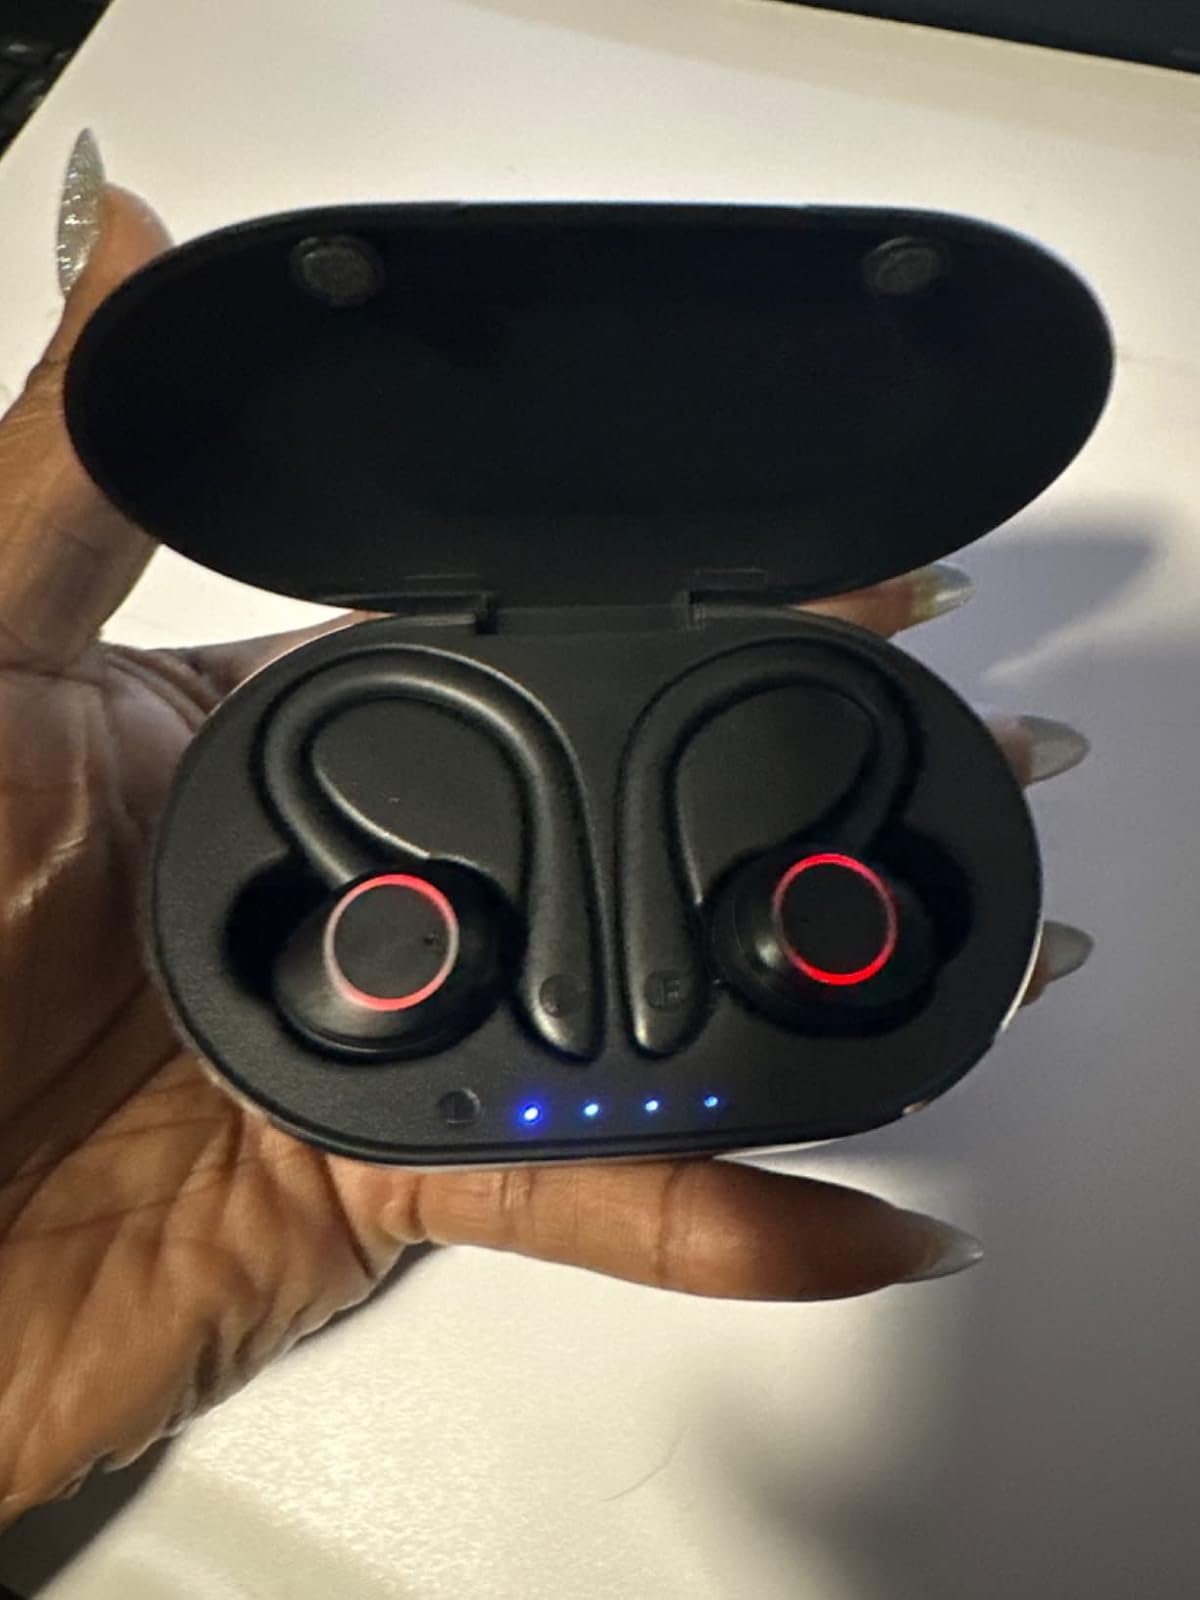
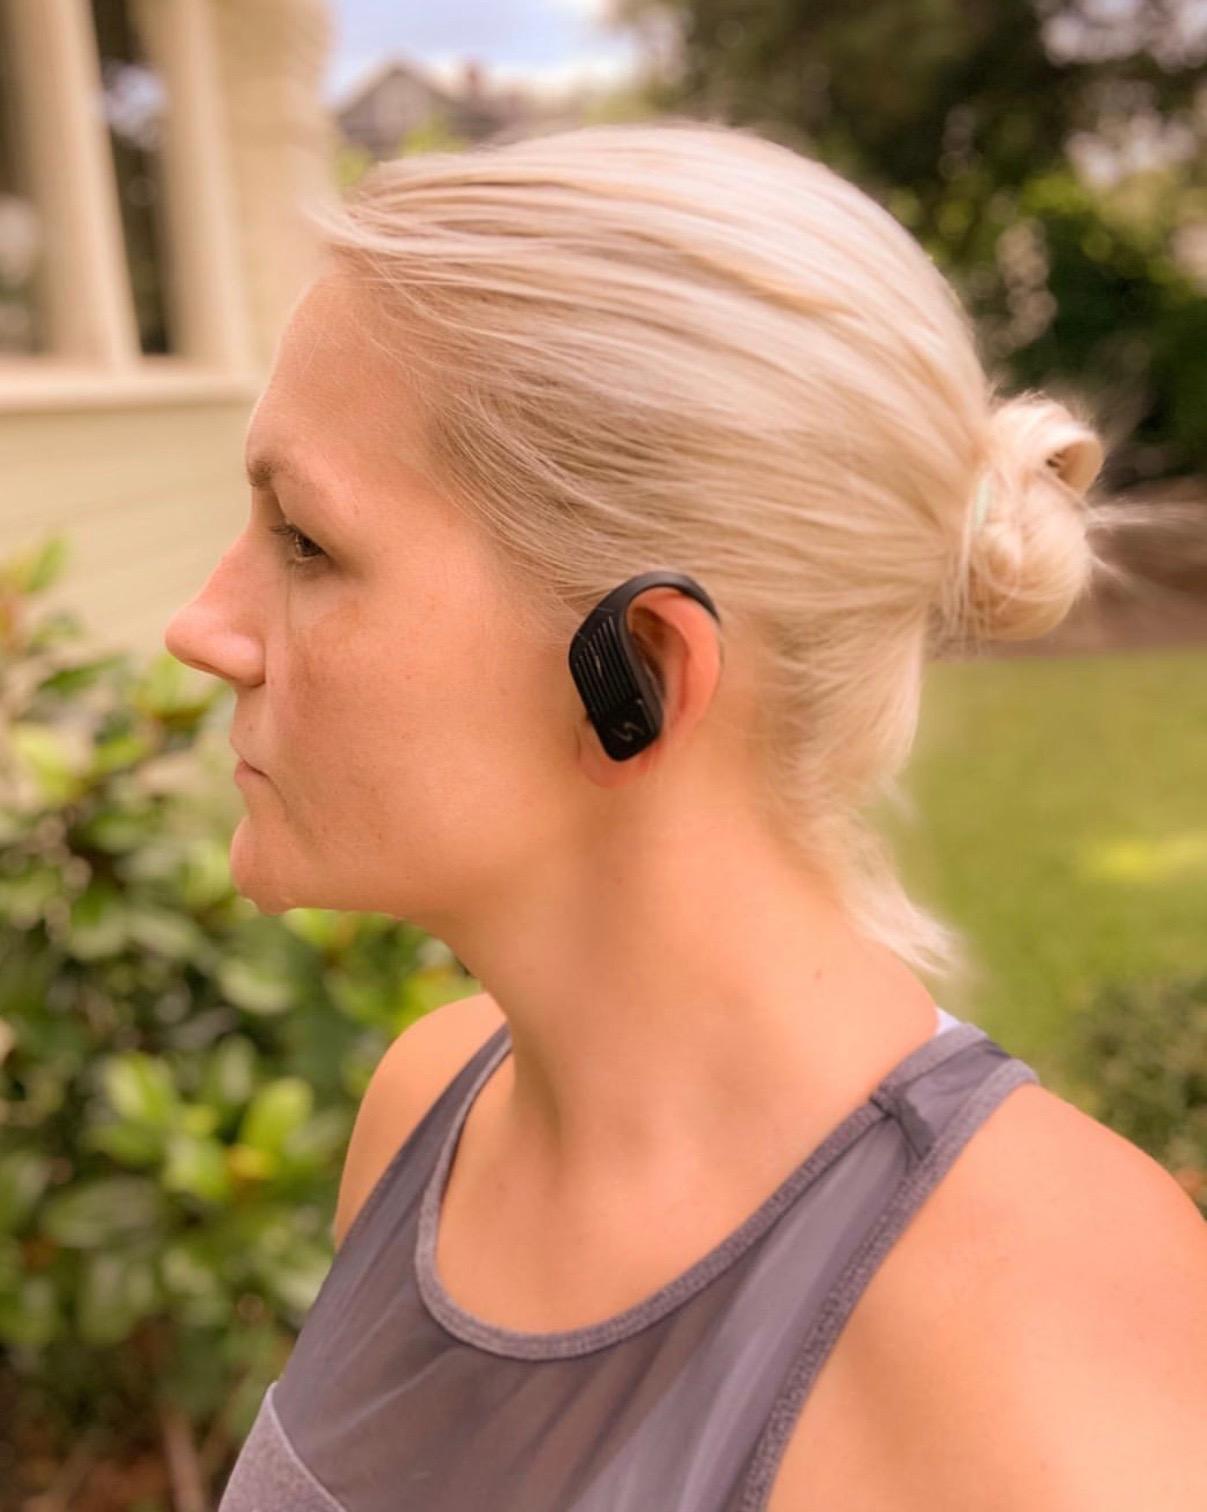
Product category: earbuds
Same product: no